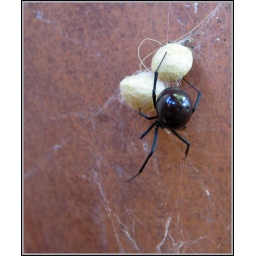
Moving potted plants around in the back yard, and spotted this!